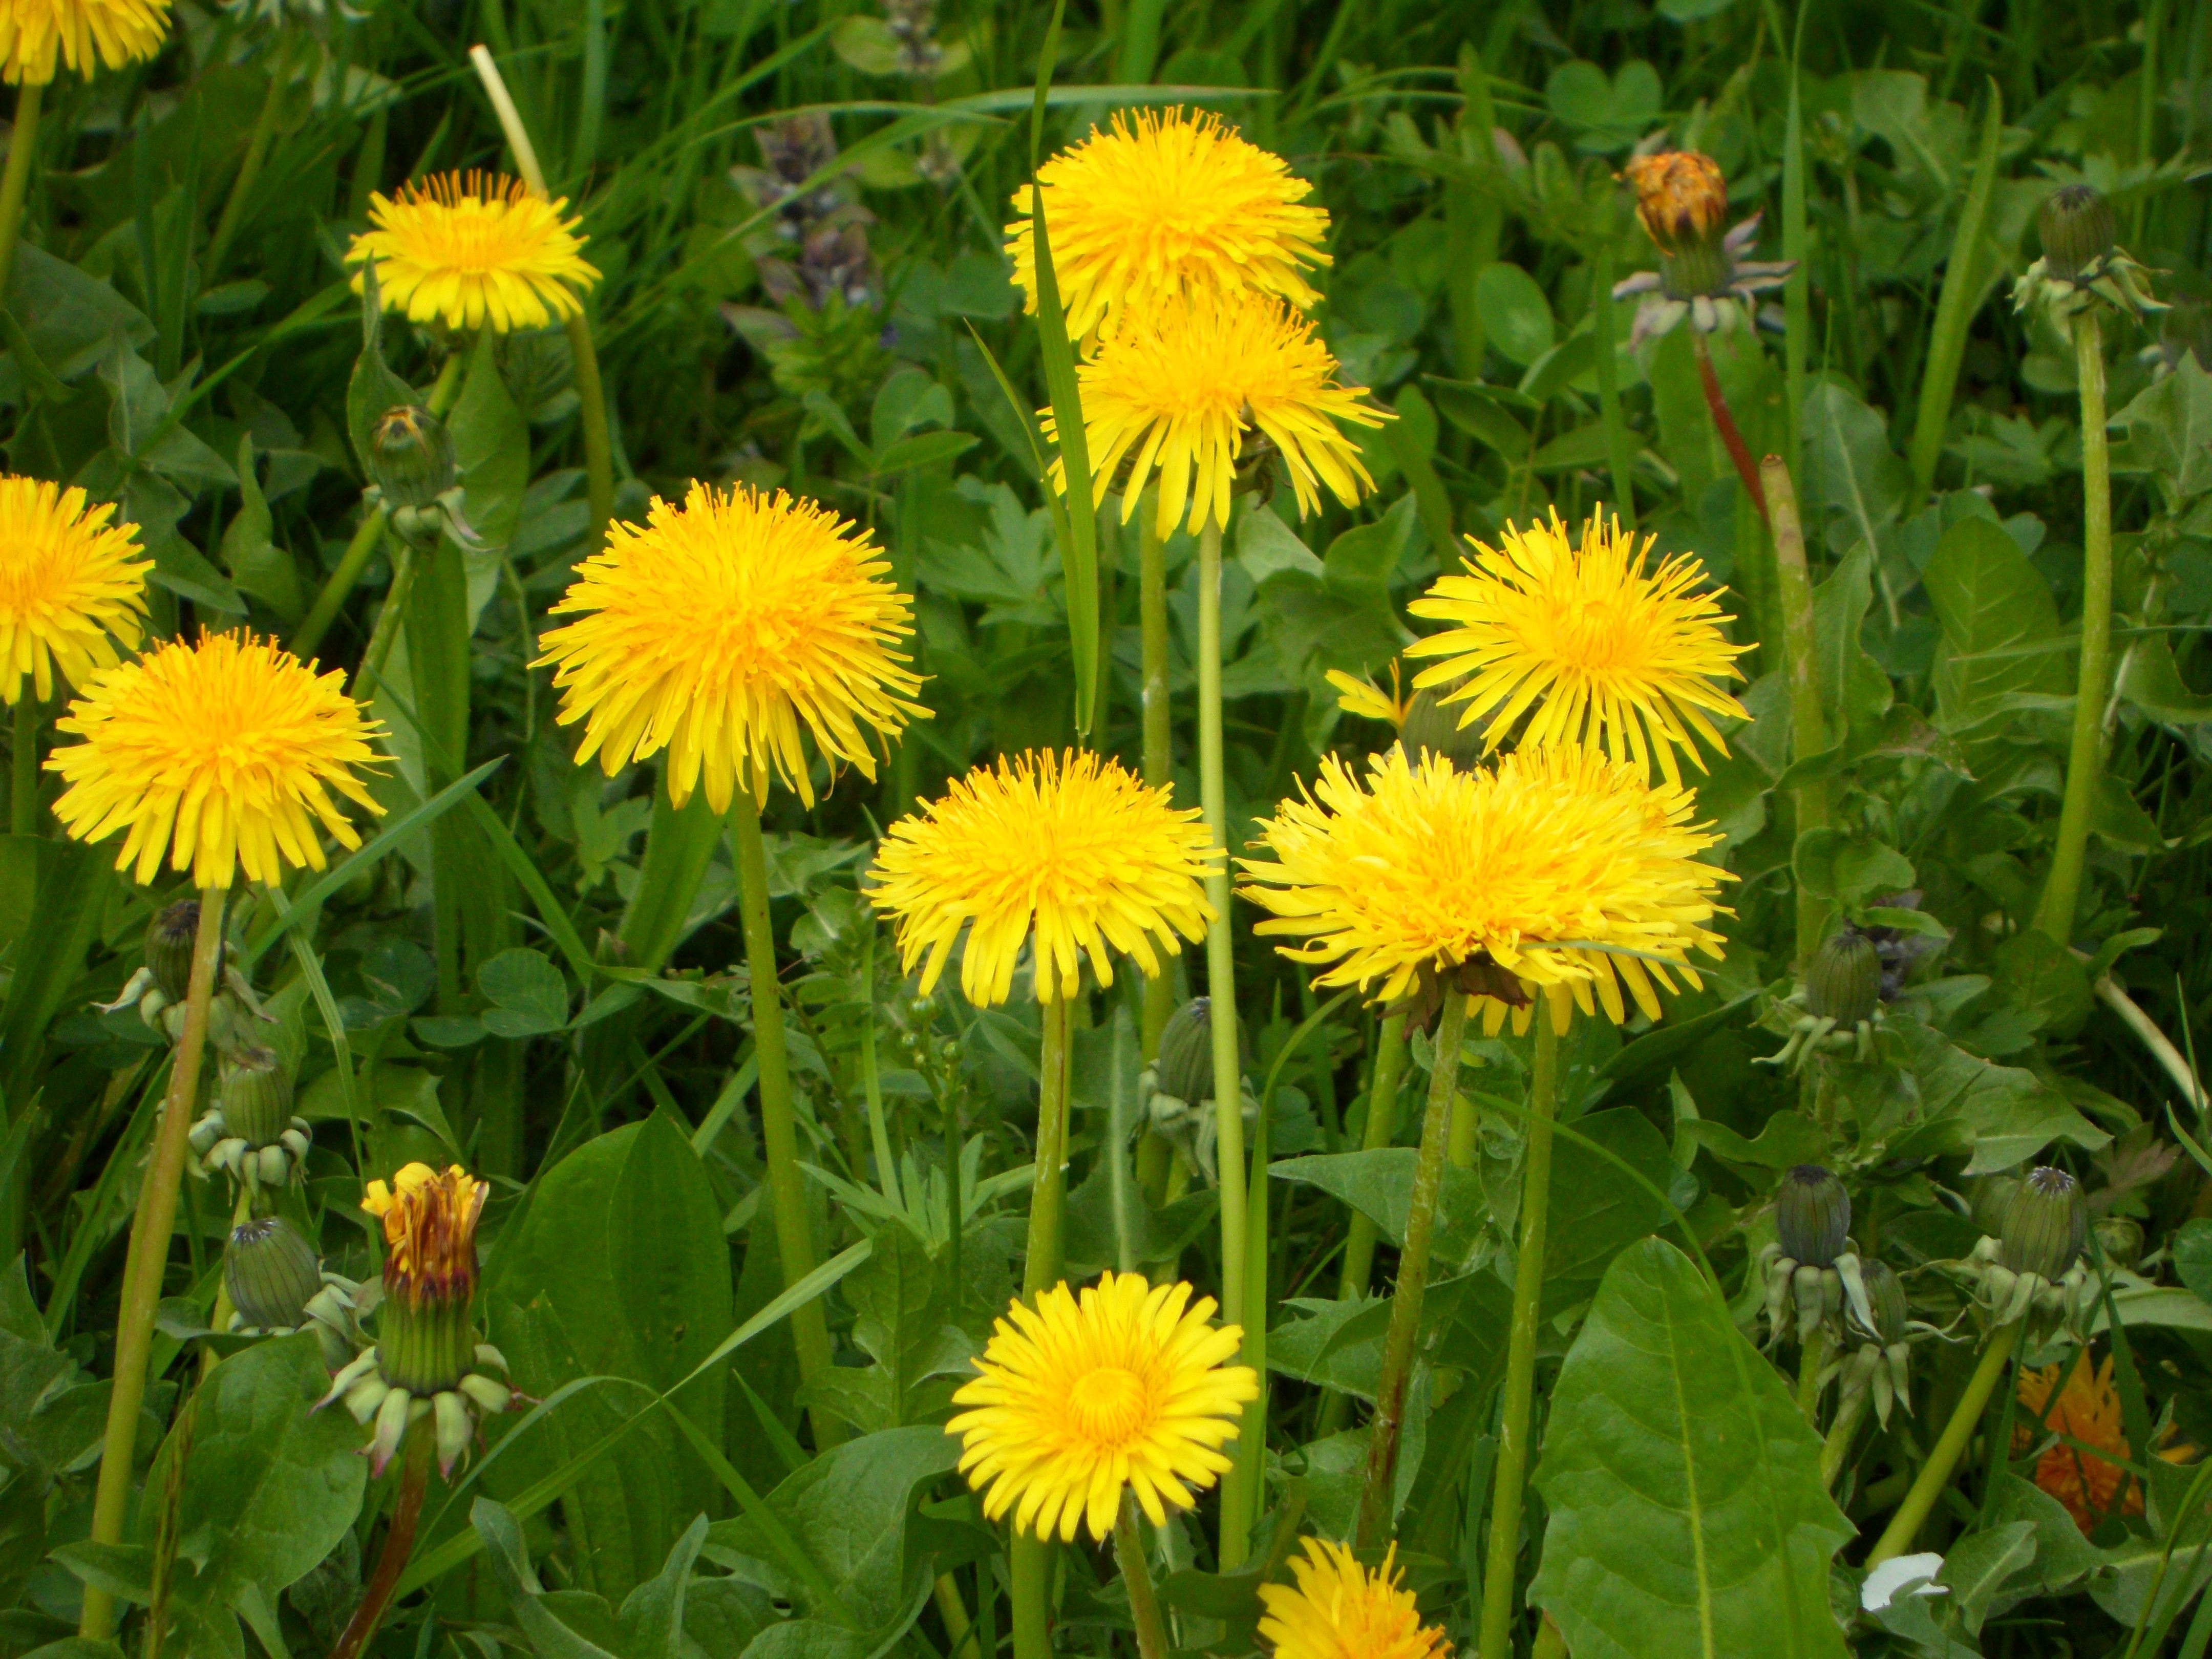
blossom, plant, field, meadow, dandelion, prairie, flower, bloom, spring, herb, botany, yellow, close, flora, yellow flower, wildflower, flowers, flowering plant, daisy family, annual plant, land plant, marguerite daisy, blanket flowers, sow thistles